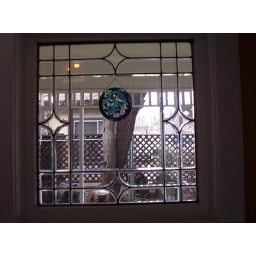
This window was in hallway of house on the tour